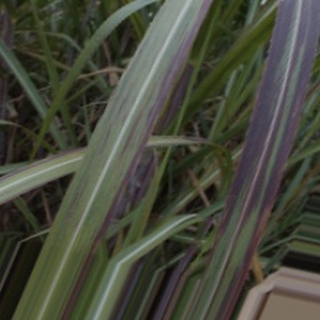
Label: sugarcane_bacterial_blight